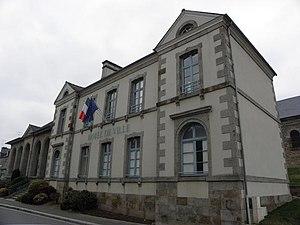
Mairie de Pleine-Fougères (35).
Pleine-Fougères est une commune française située dans le département d'Ille-et-Vilaine en région Bretagne, peuplée de 1 980 habitants.